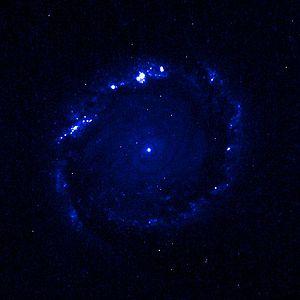
NGC 1512 est une galaxie spirale barrée située dans la constellation de l'Horloge à environ 41 millions d'années-lumière de la Voie lactée. Elle a été découverte par l'astronome australien James Dunlop en 1826.